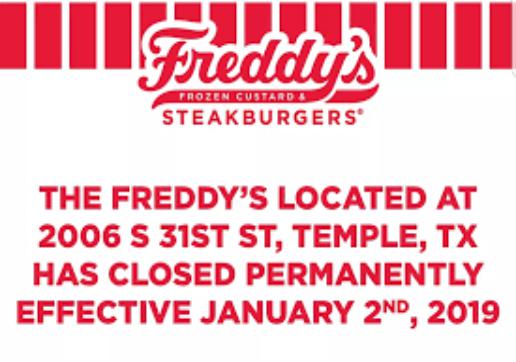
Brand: Freddy's Frozen Custard & Steakburgers
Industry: Food